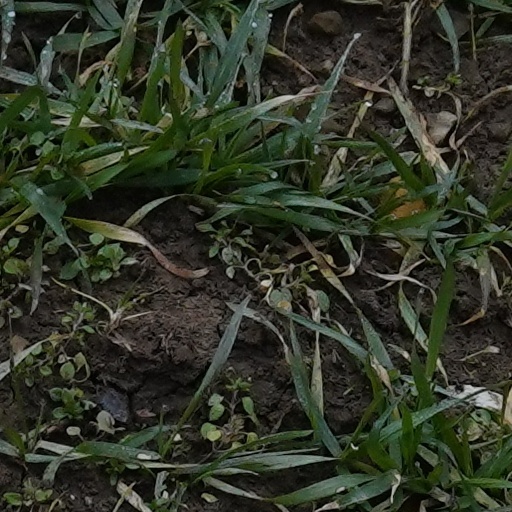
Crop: wheat